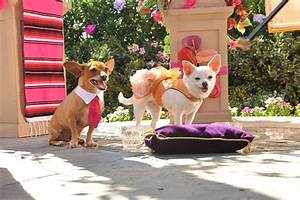
Label: dog